Savernake Station

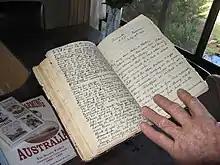
Grandmother's diaries held at Savernake

The family archives consist of farm diaries, business documents, account books, correspondence, papers and magazines. These are extensive and are stored primarily in two shipping containers and the small machinery shed. While some documents have been given to the Riverina Archives at the Charles Sturt University, Wagga Wagga (and copies made for the Savernake holdings) this does not diminish the overall comprehensiveness of this archive as a record of the "social, economic and management history of the homestead and property complex". The material ranges from the personal (e.g. the farm daily diaries of Alexander Sloane amounting to 44 volumes and letters written by his wife Annabella and William Sloane's wife Jeanie), to documents and magazines which illustrate the developments and setbacks experienced by pioneering farmers like Alexander and his descendants as they continued the family tradition of farming in the Riverina. vThese include hundreds of letters dealing with the NSW Selection era and Acts of 1860-1880s.